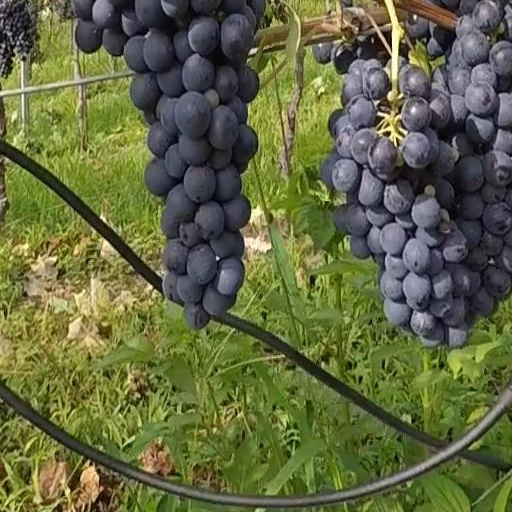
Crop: grape